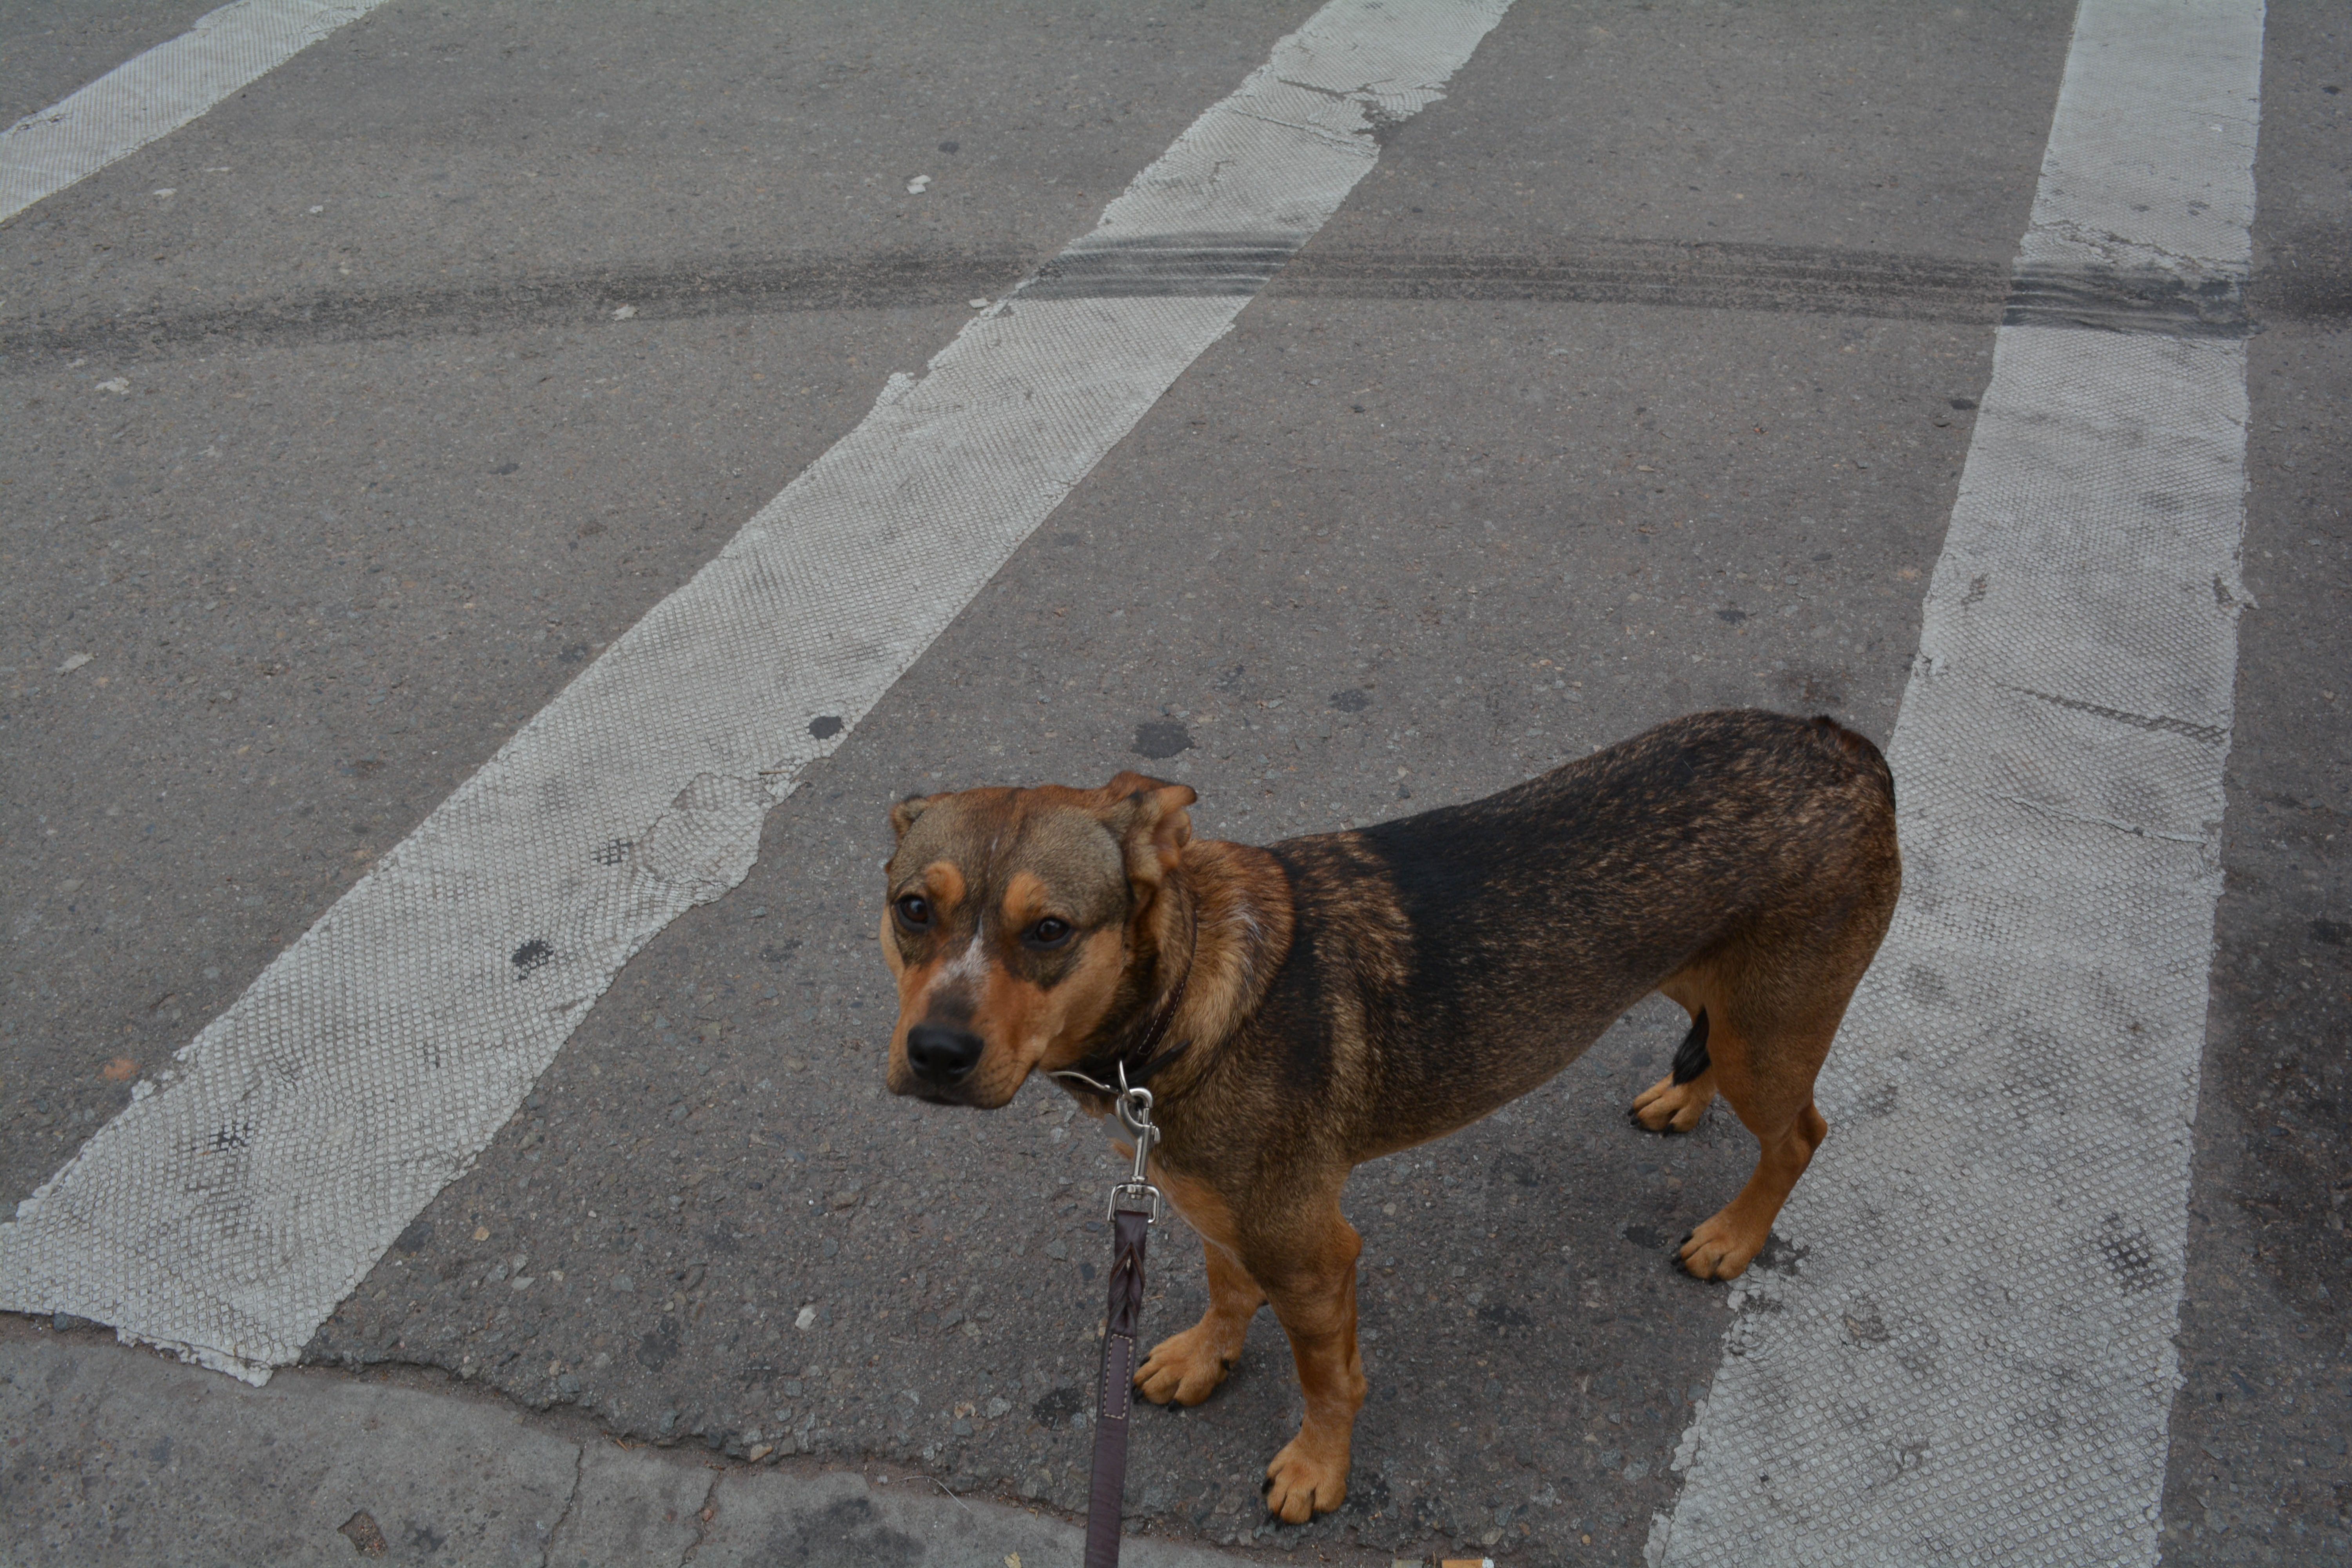
dog, mammal, hound, vertebrate, street dog, dog like mammal